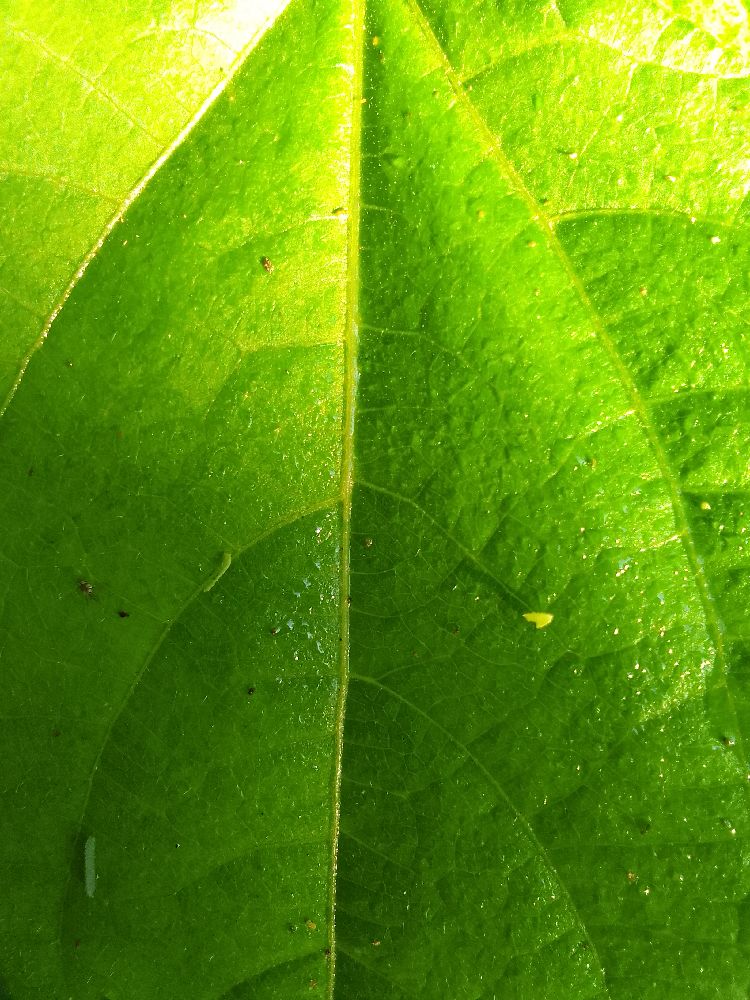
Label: healthy